Gridman Universe

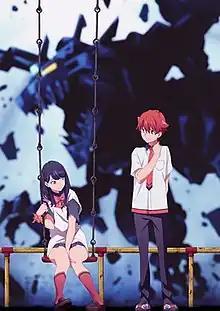
Anime key visual.

is a 2023 Japanese animated film produced by Studio Trigger. The anime film is set in the Gridman Universe that is originally created by Tsuburaya Productions, and features characters from "SSSS.Gridman" and "SSSS.Dynazenon". The film was released on March 24, 2023, by Toho Animation.